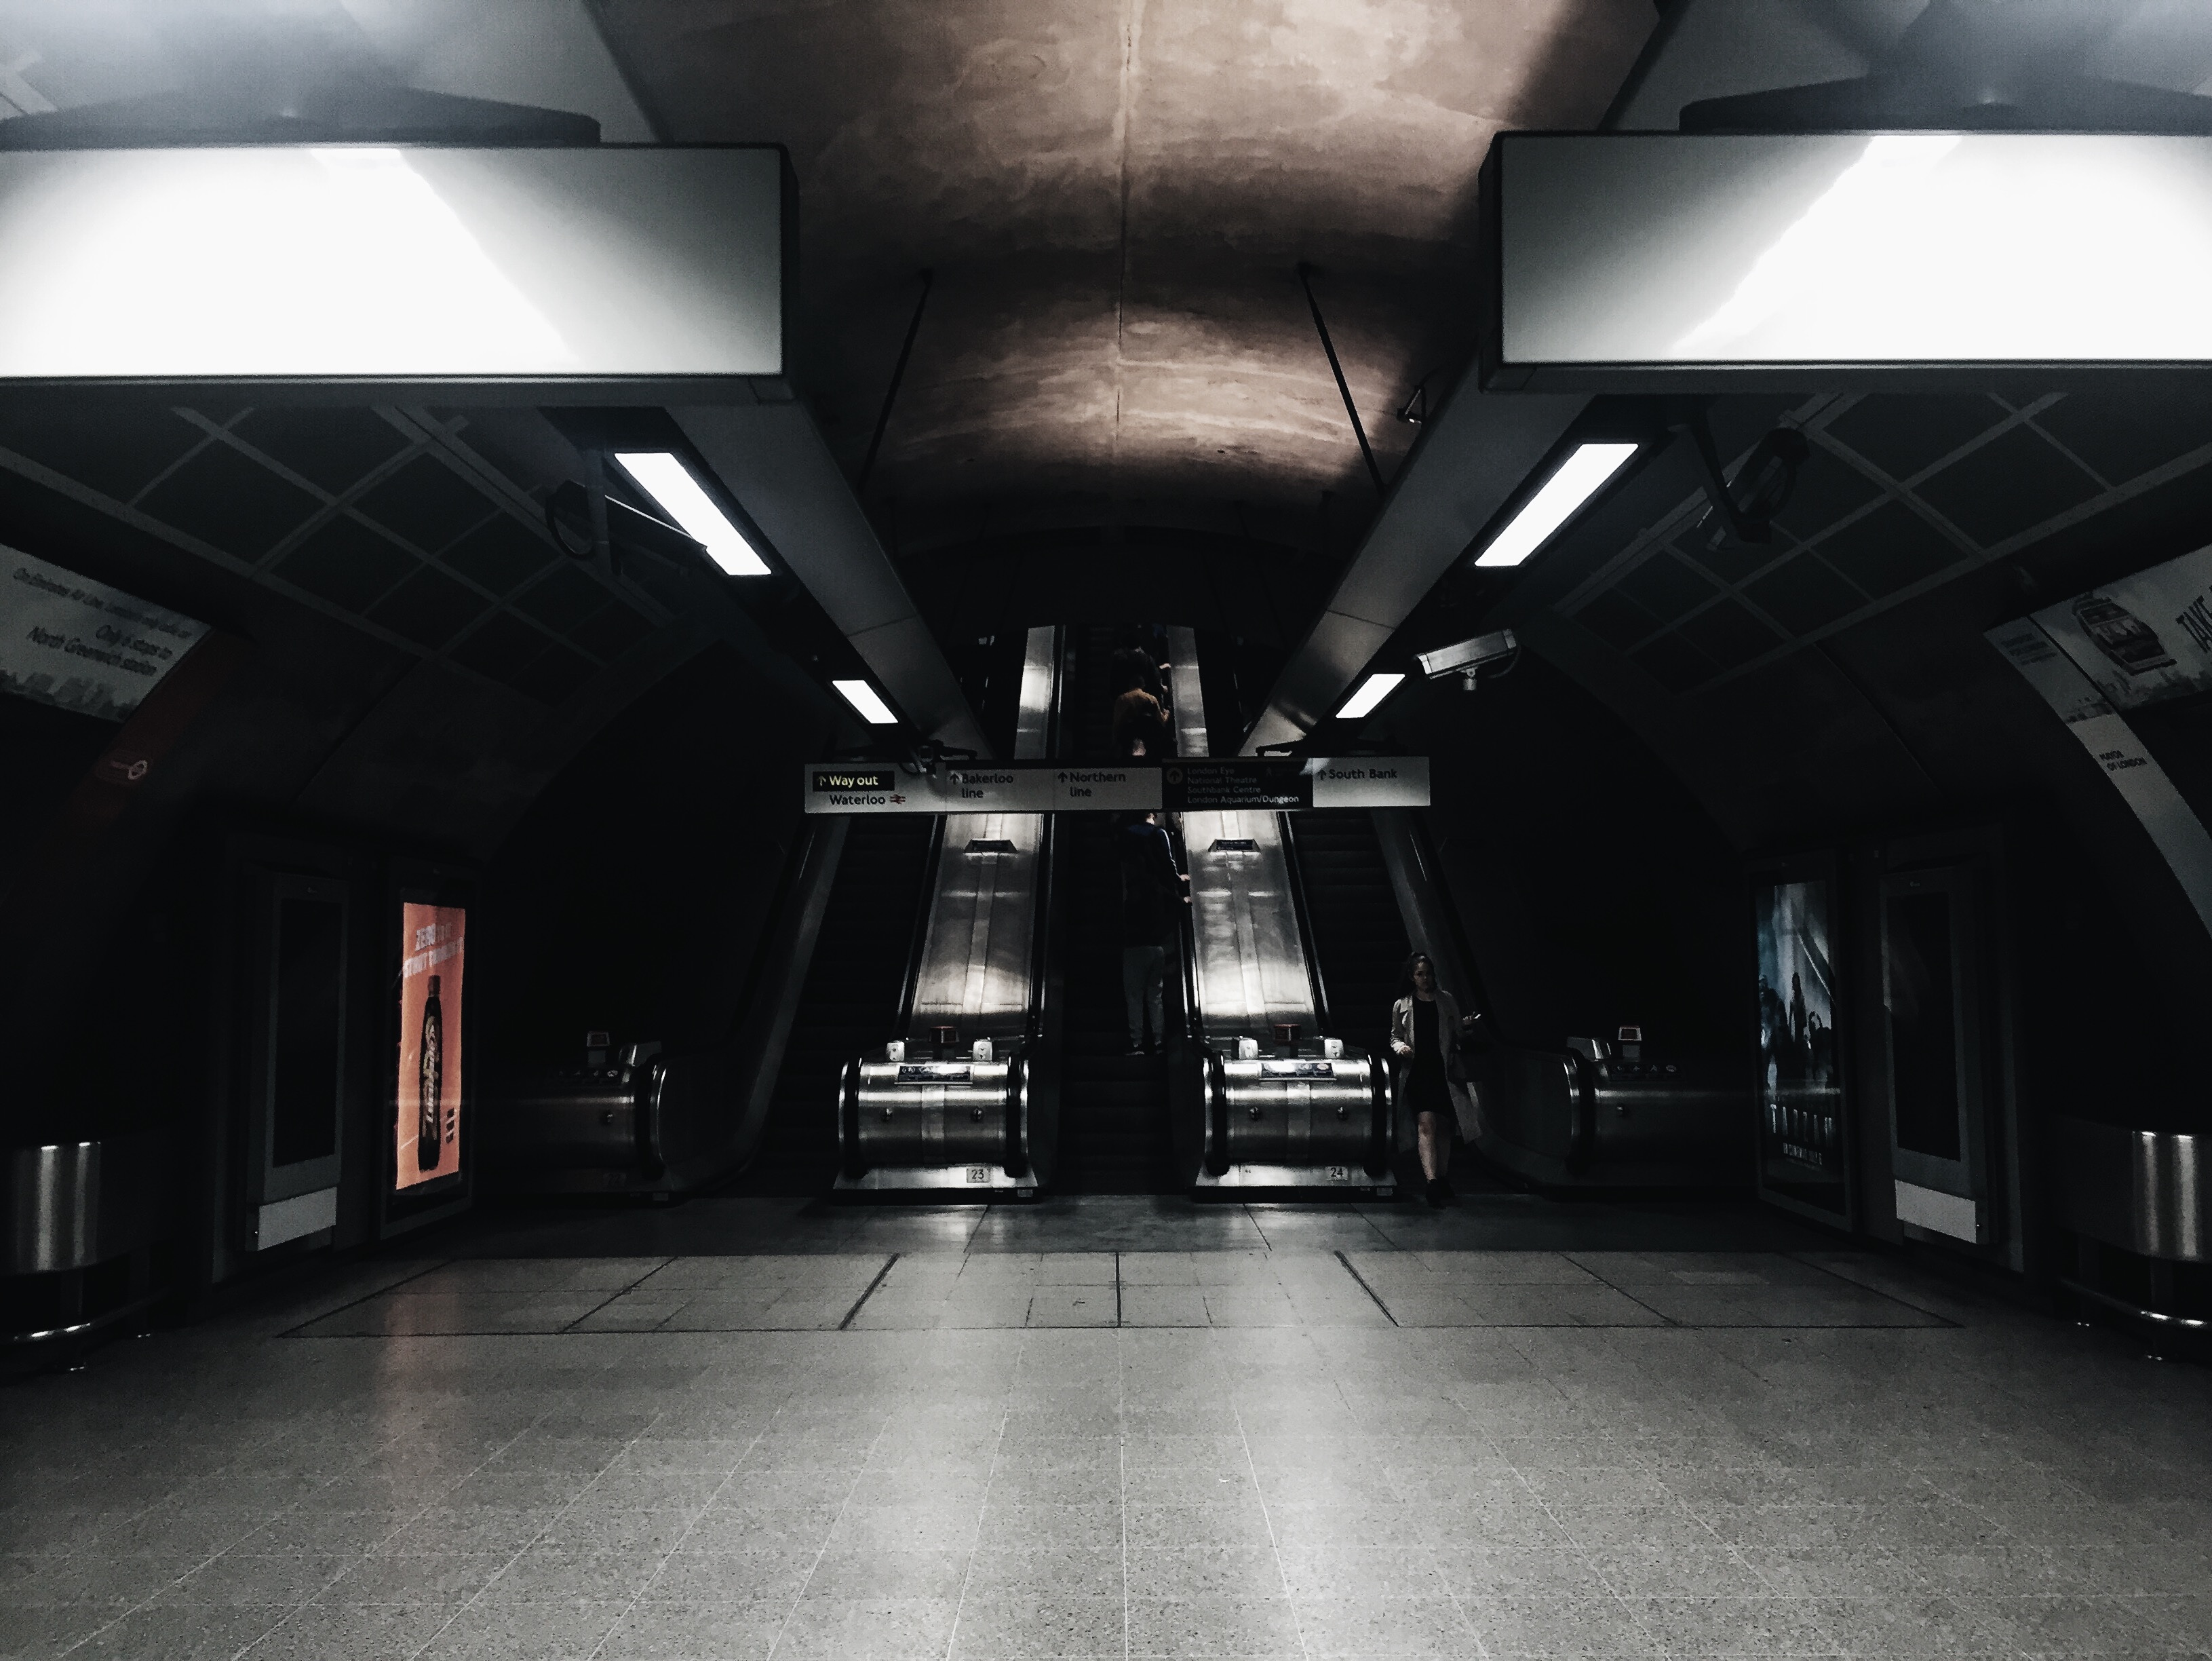
architecture, subway, hall, darkness, black, monochrome, public transport, metro station